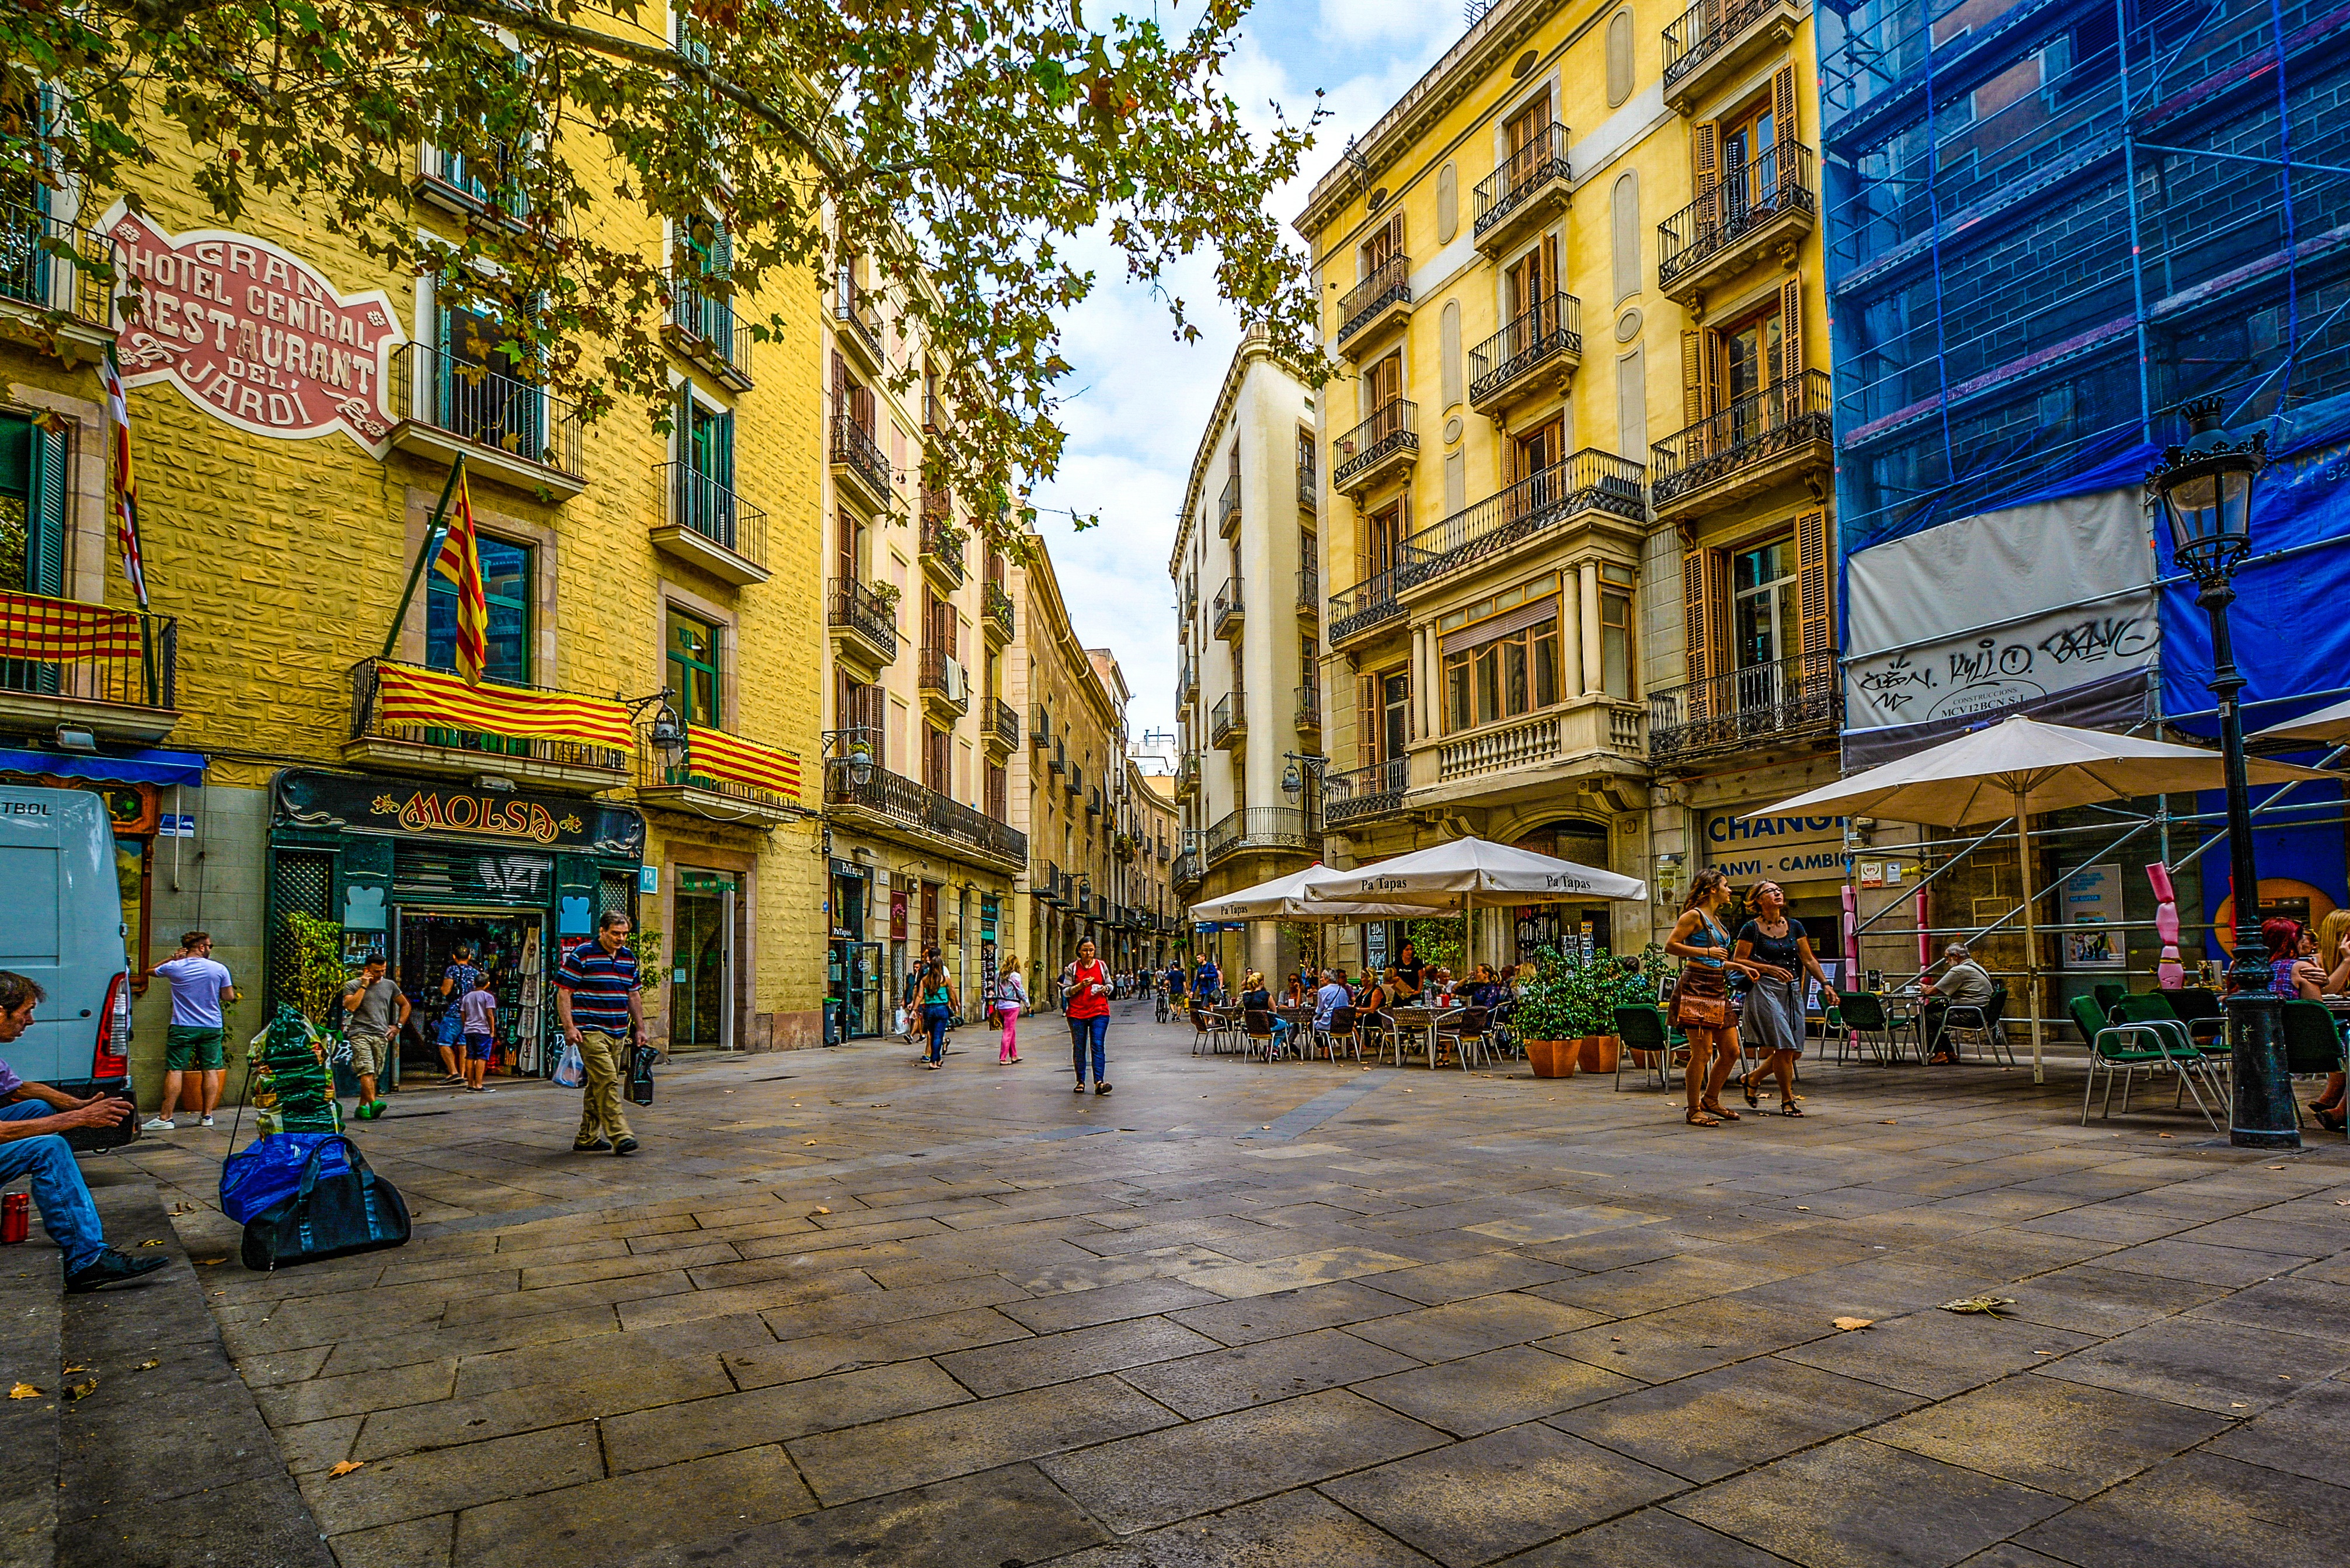
pedestrian, cafe, road, street, morning, town, alley, city, urban, cityscape, downtown, plaza, facade, barcelona, public space, outdoors, spain, infrastructure, town square, european, metropolis, neighbourhood, urban area, human settlement